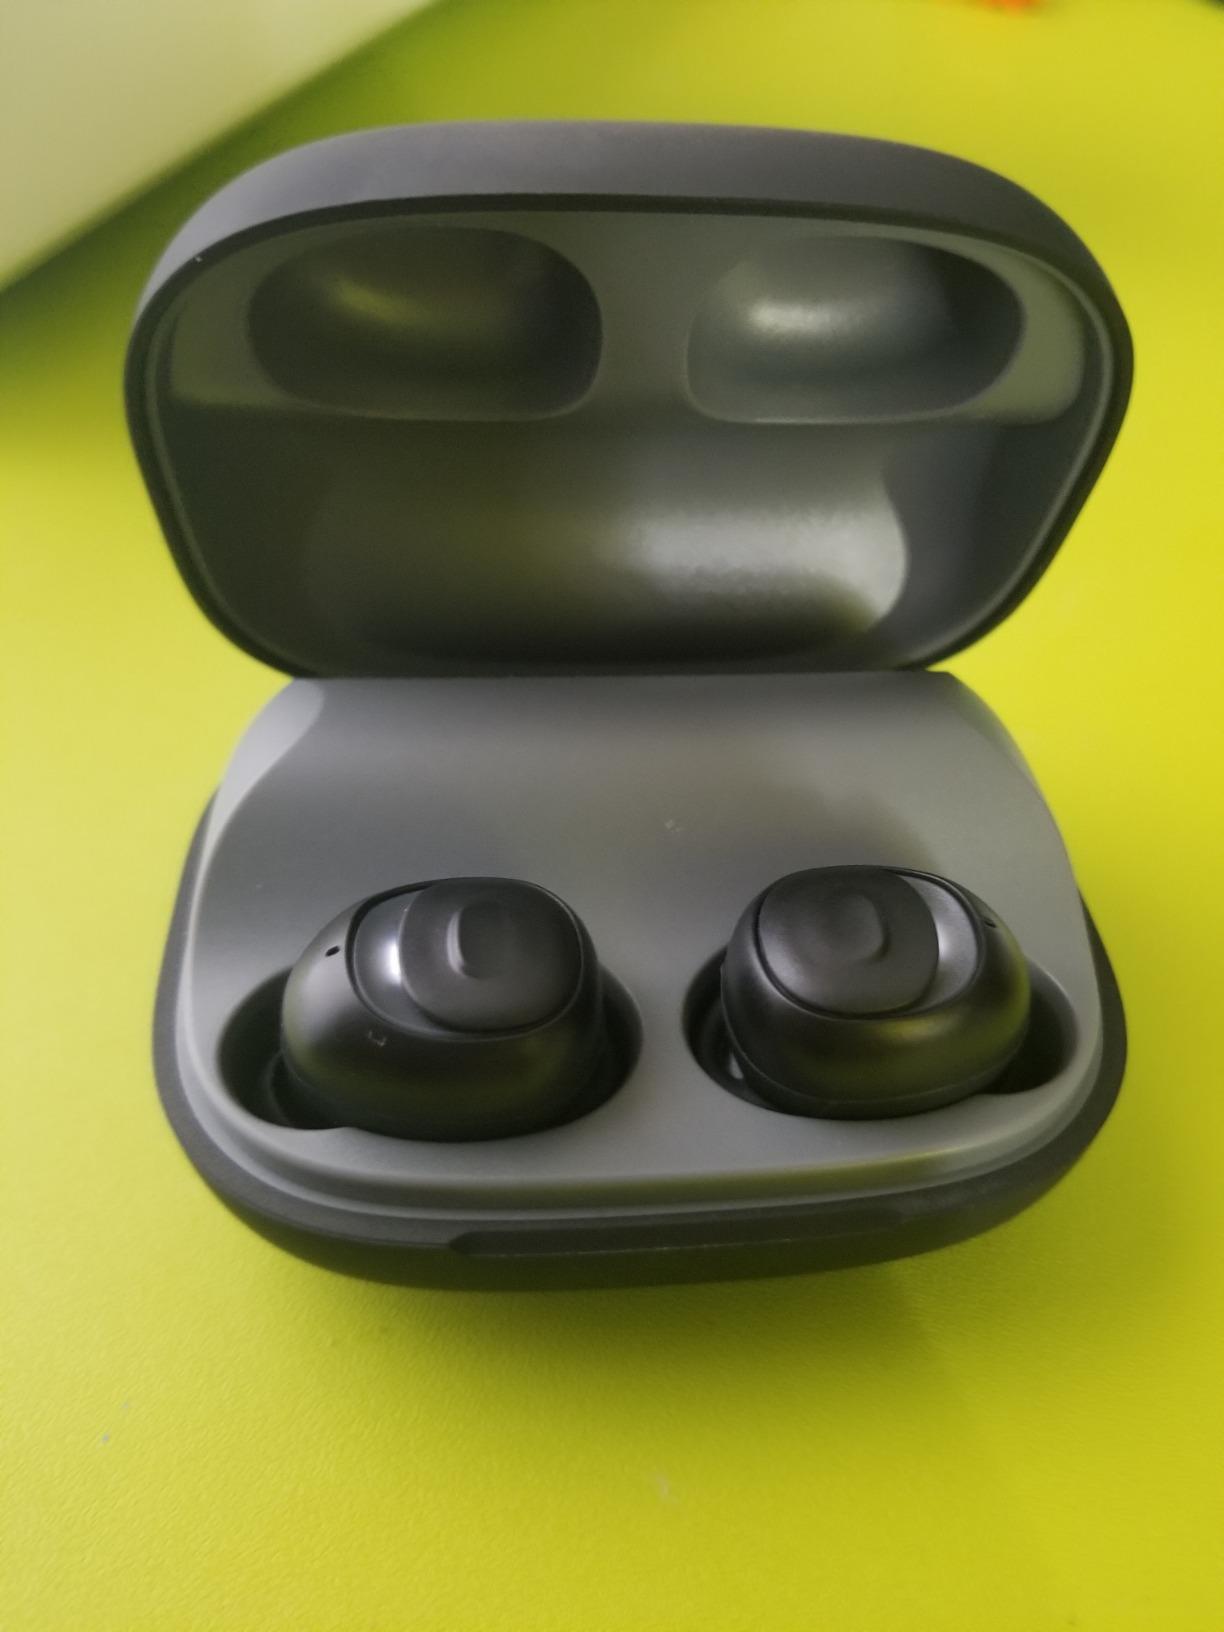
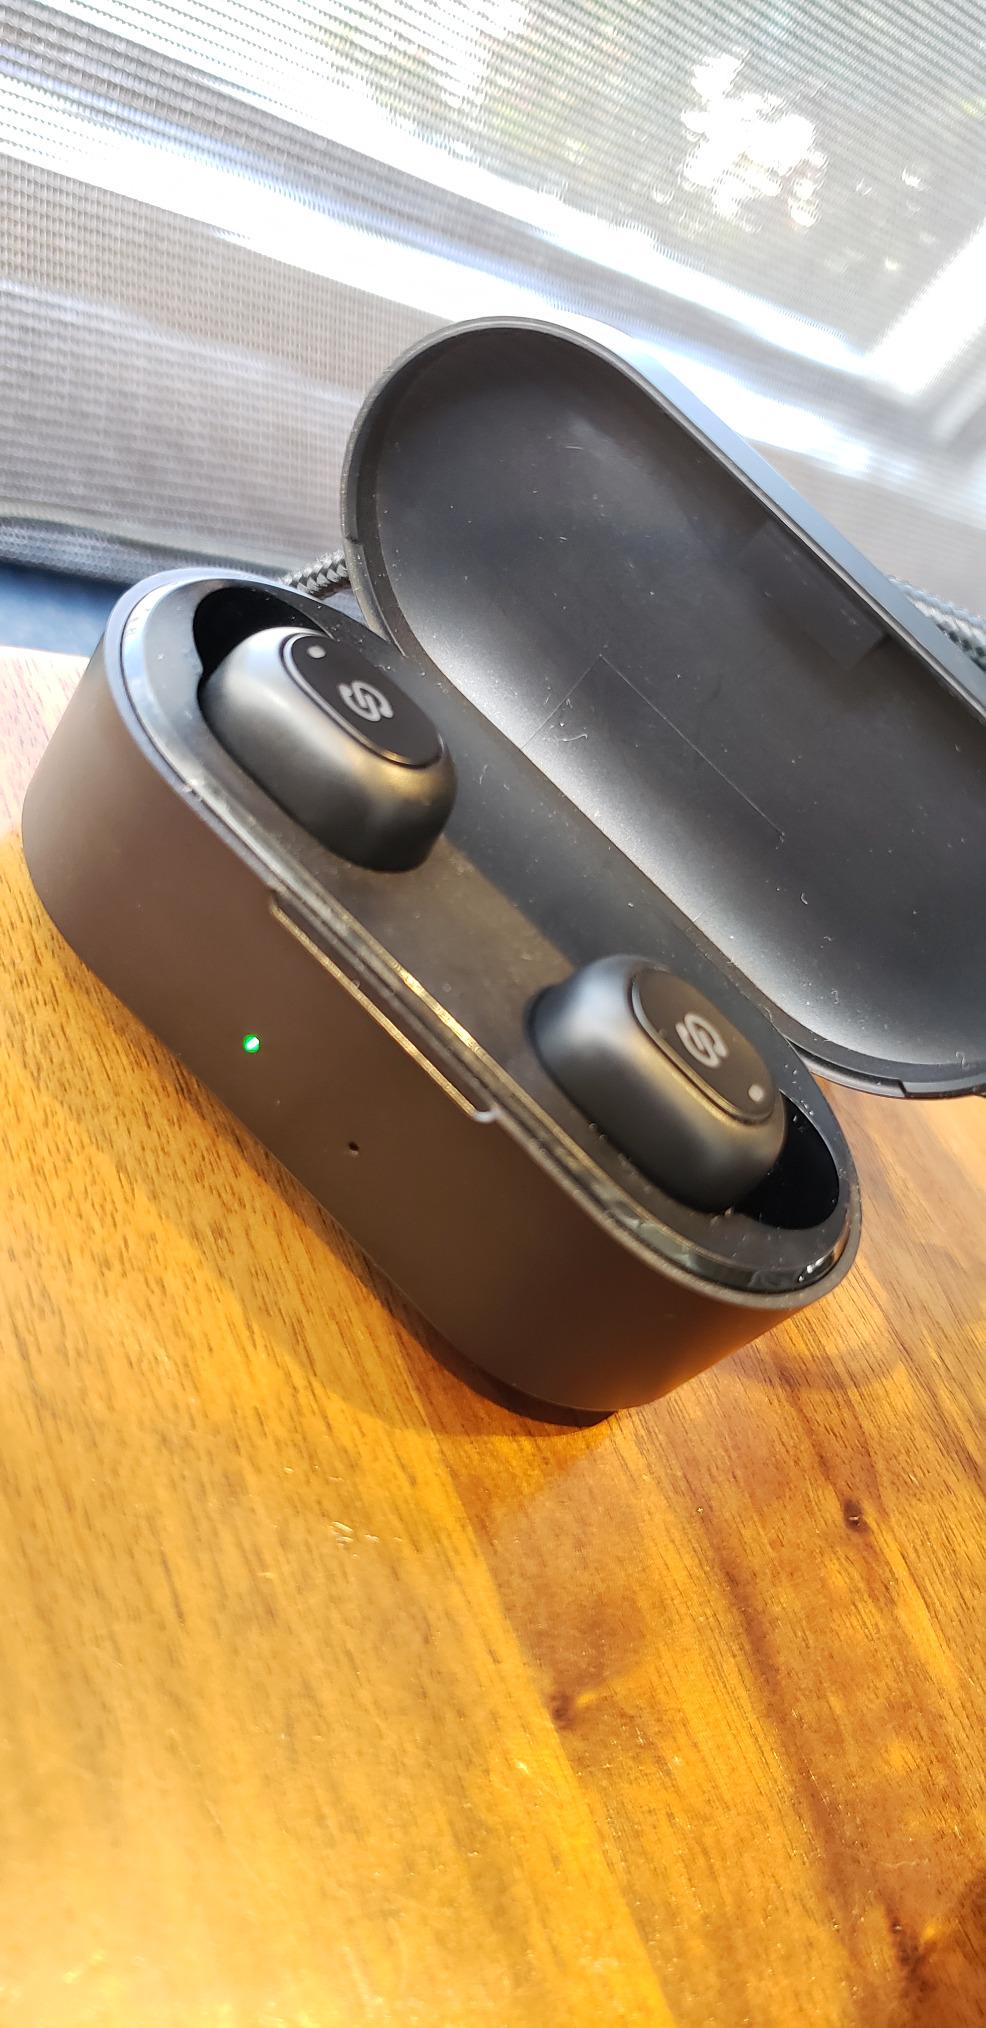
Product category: earbuds
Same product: no